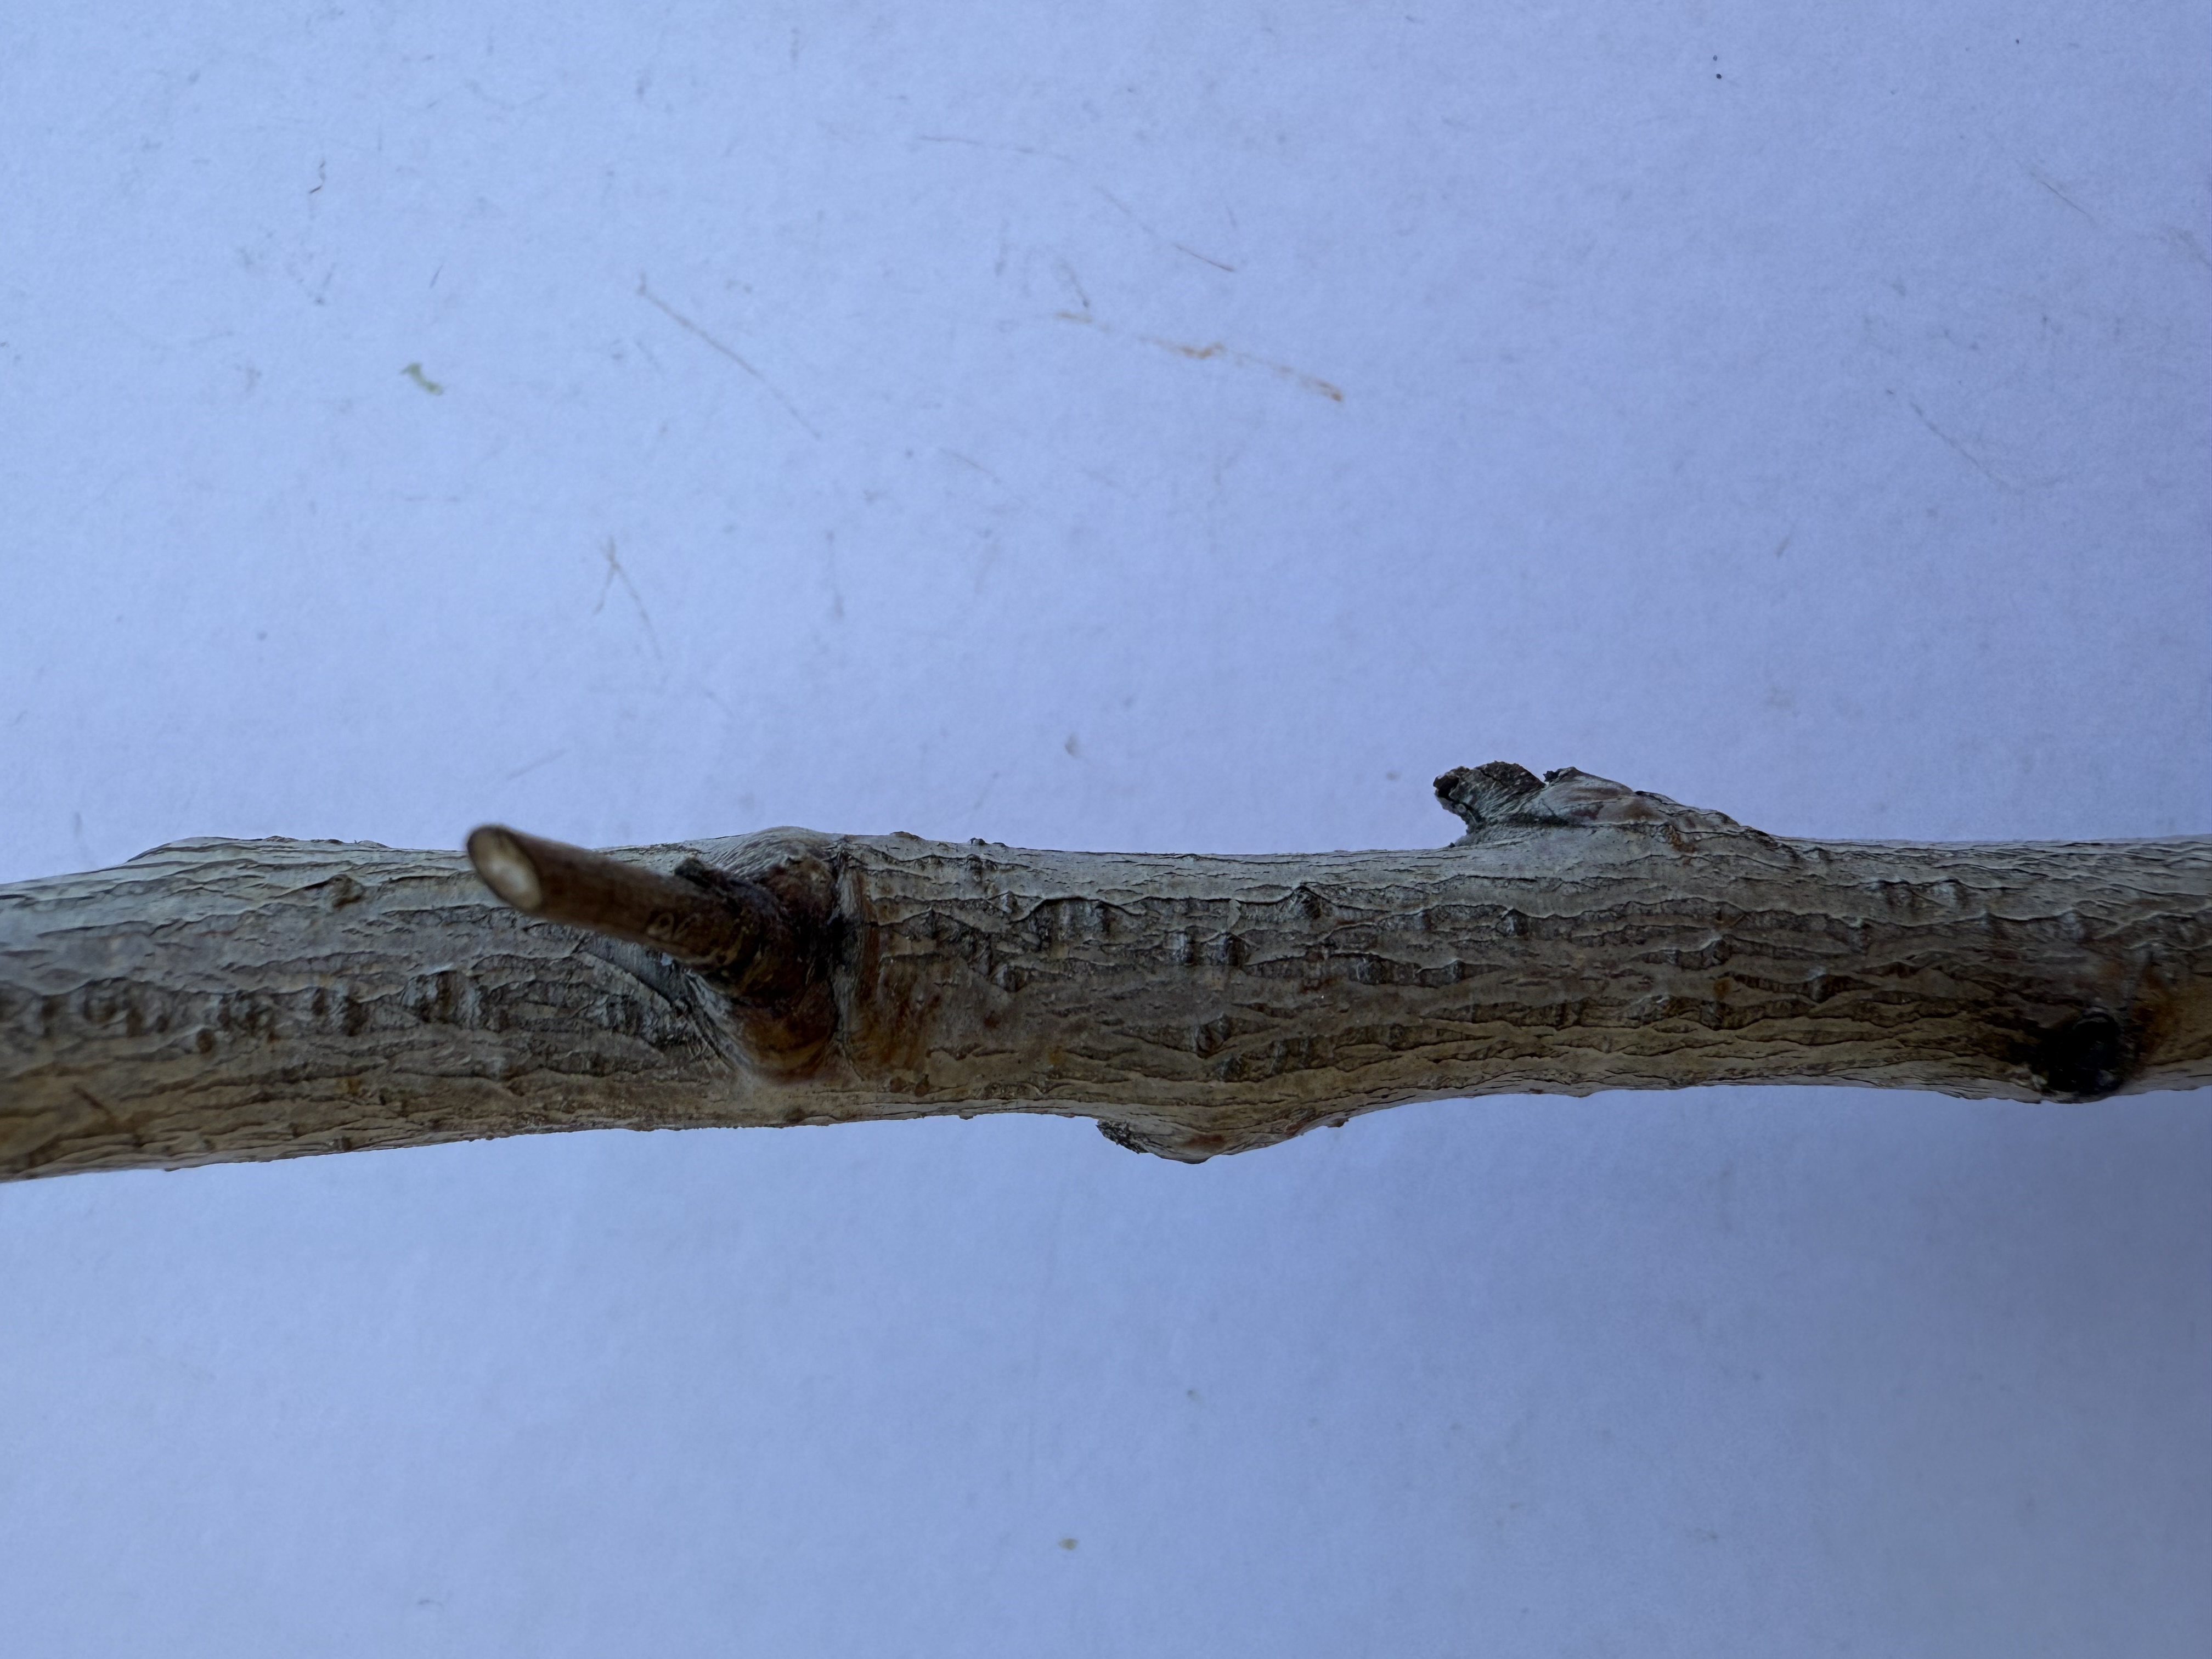
Variety: Hale Peach